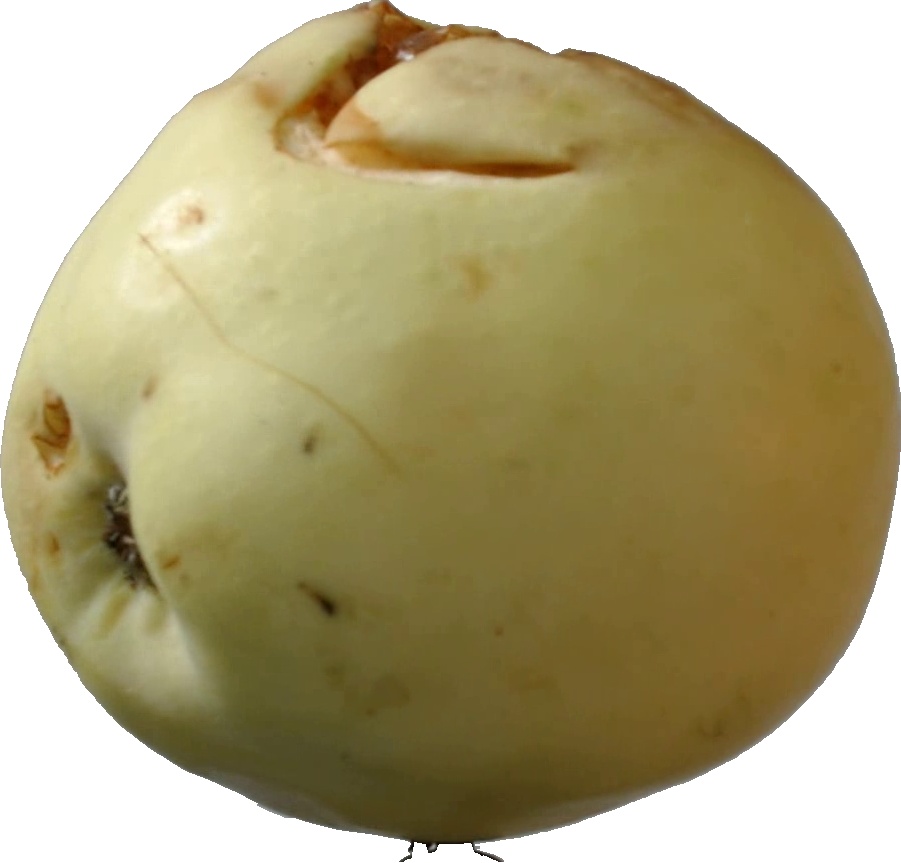
Label: apple_hit_1